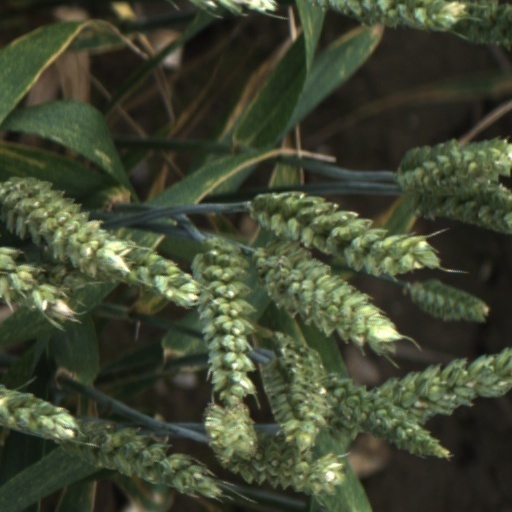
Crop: wheat